Question: Please indicate a possible affordance area of beat_drum that can be used for striking
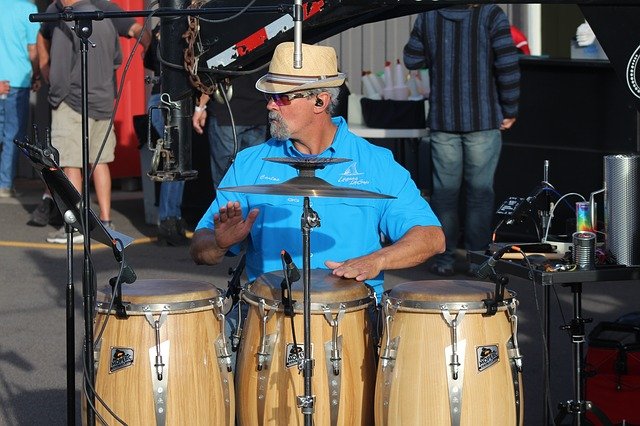
Answer: [386.5, 279.5, 503.5, 315.5]